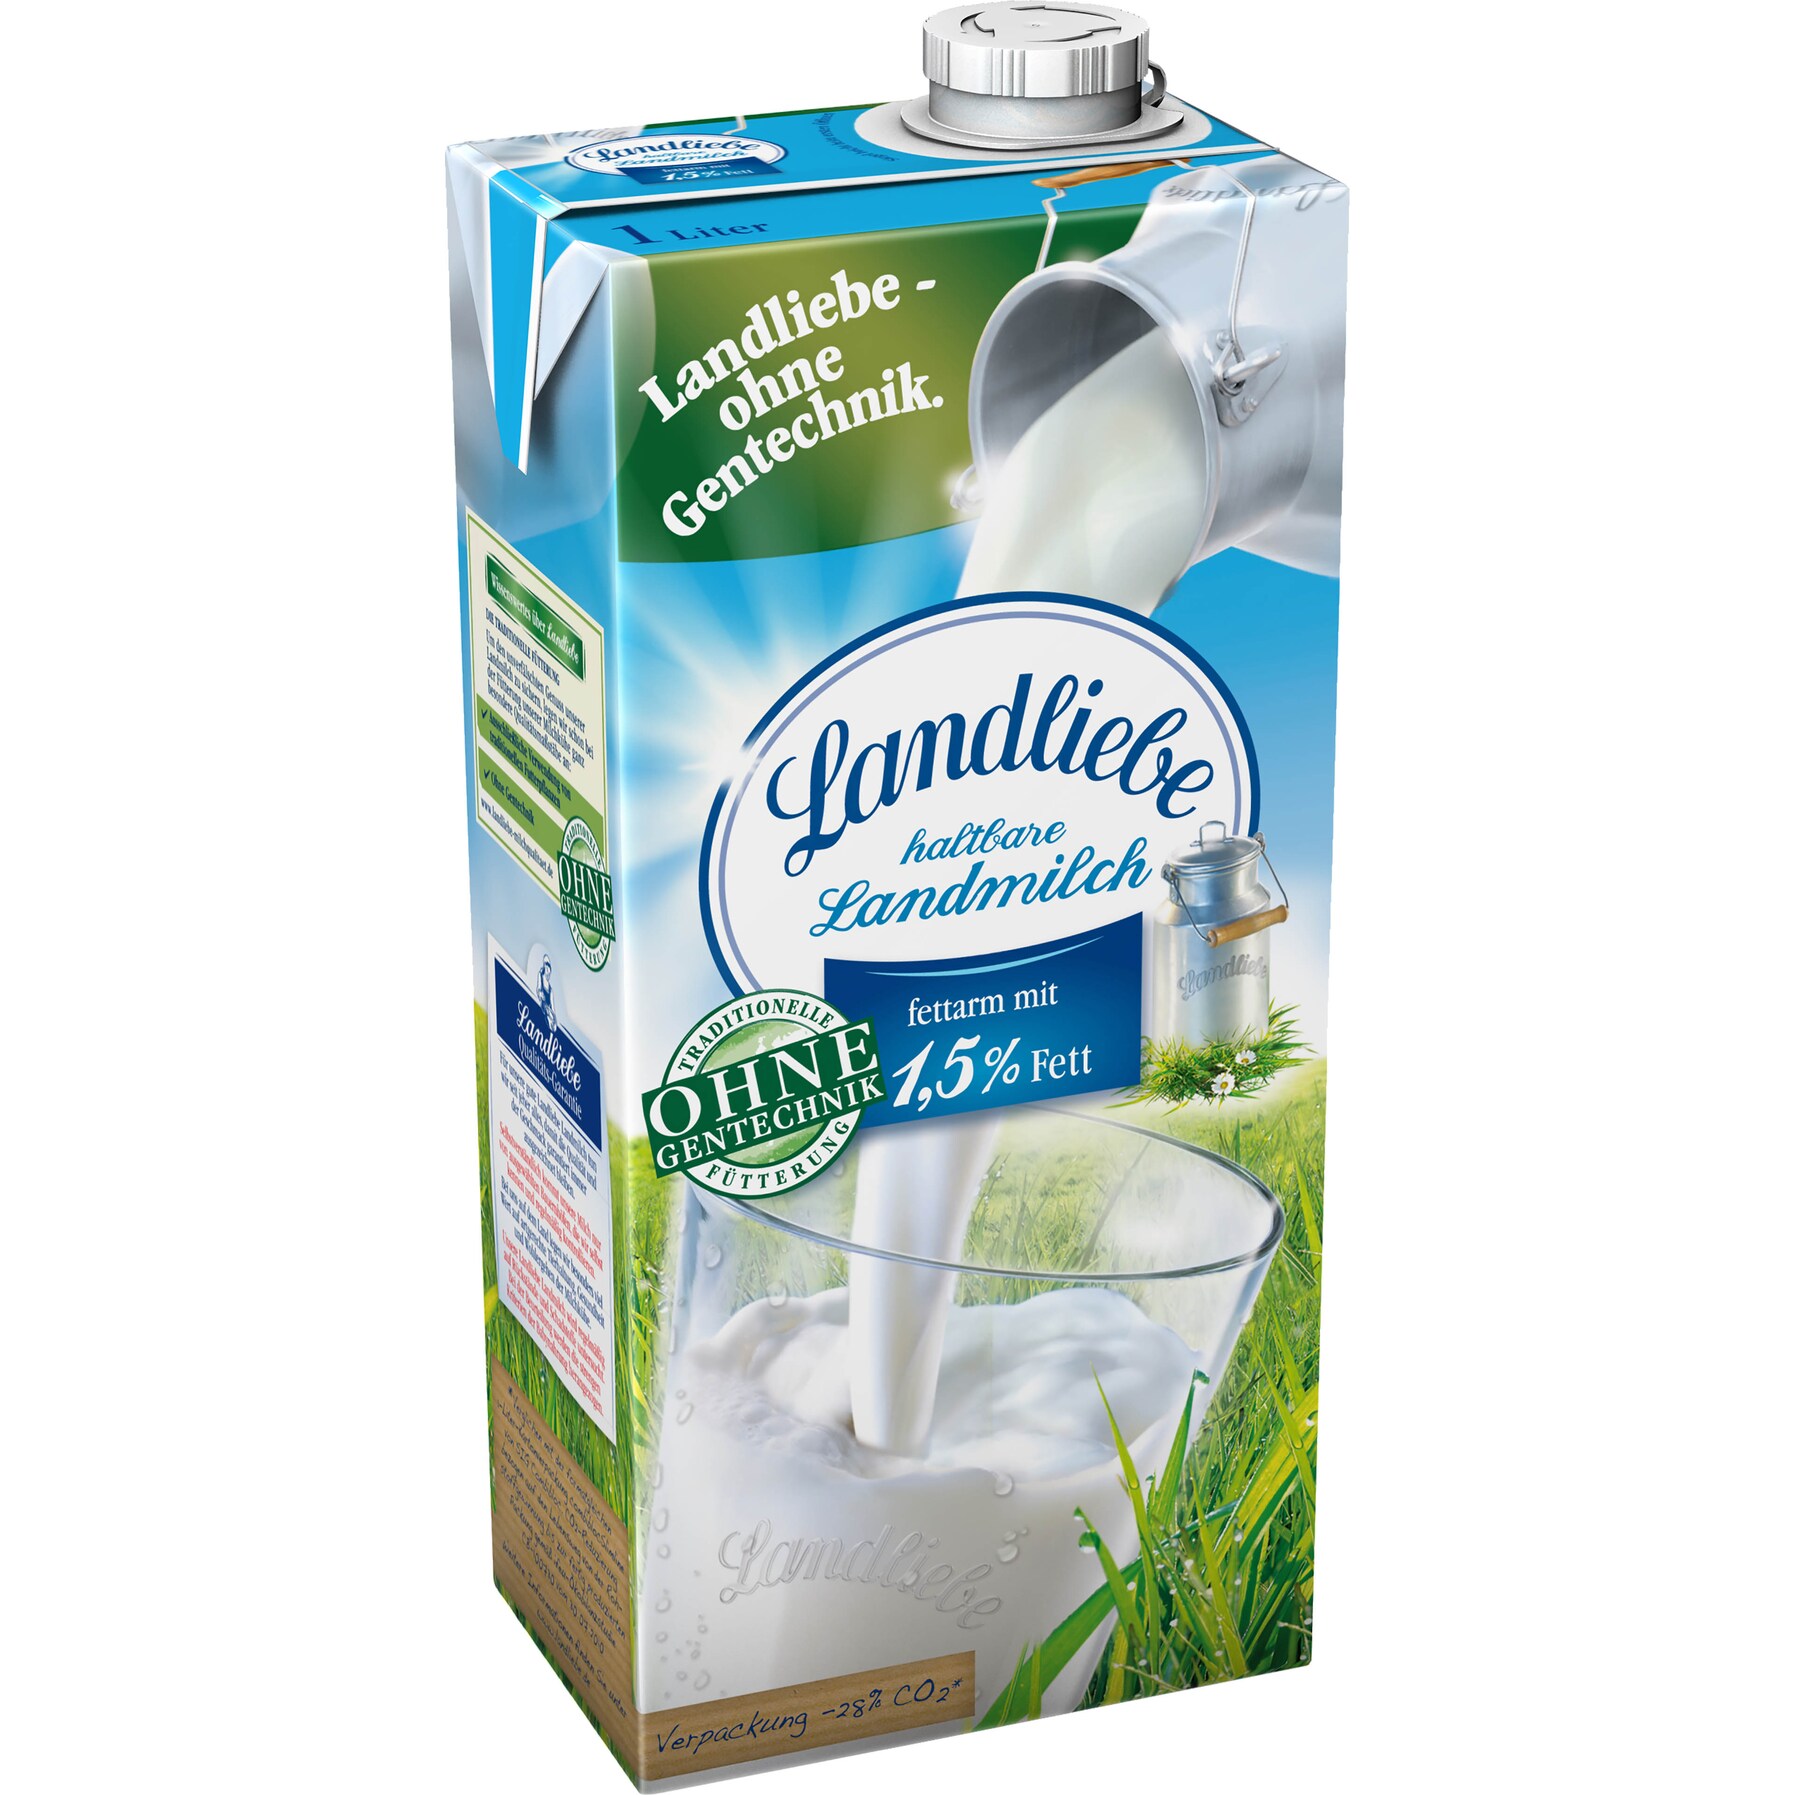
Label: cardboard